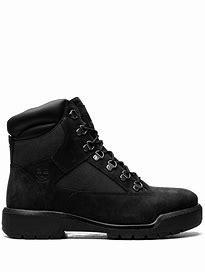
Brand: Timberland
Model: 6 Inch Field